Ranni, Kerala

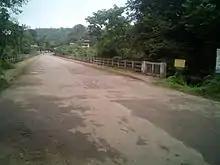
Bridge near Vadasserikara

Ranni is largely dependent on private buses and most long-route Kerala State Road Transport Corporation (KSRTC) buses use State Highway 08. There is a KSRTC bus depot in Ranni adjacent to the private bus stand. Auto rickshaws are also available and are generally hired for short distances (1–3 km) where bus services are lacking. Jeeps are another preferred mode of transport where the terrain is hilly or rugged.